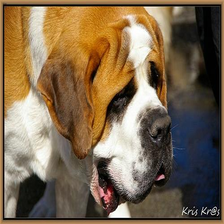
Species: dog
Breed: saint bernard